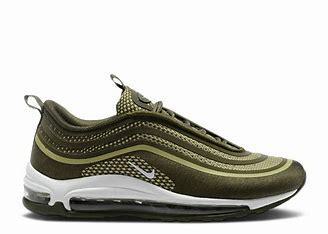
Brand: Nike
Model: Air Max 97 Ultra 17